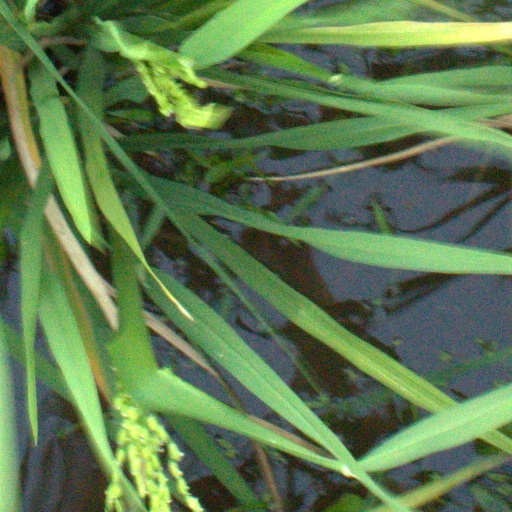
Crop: rice